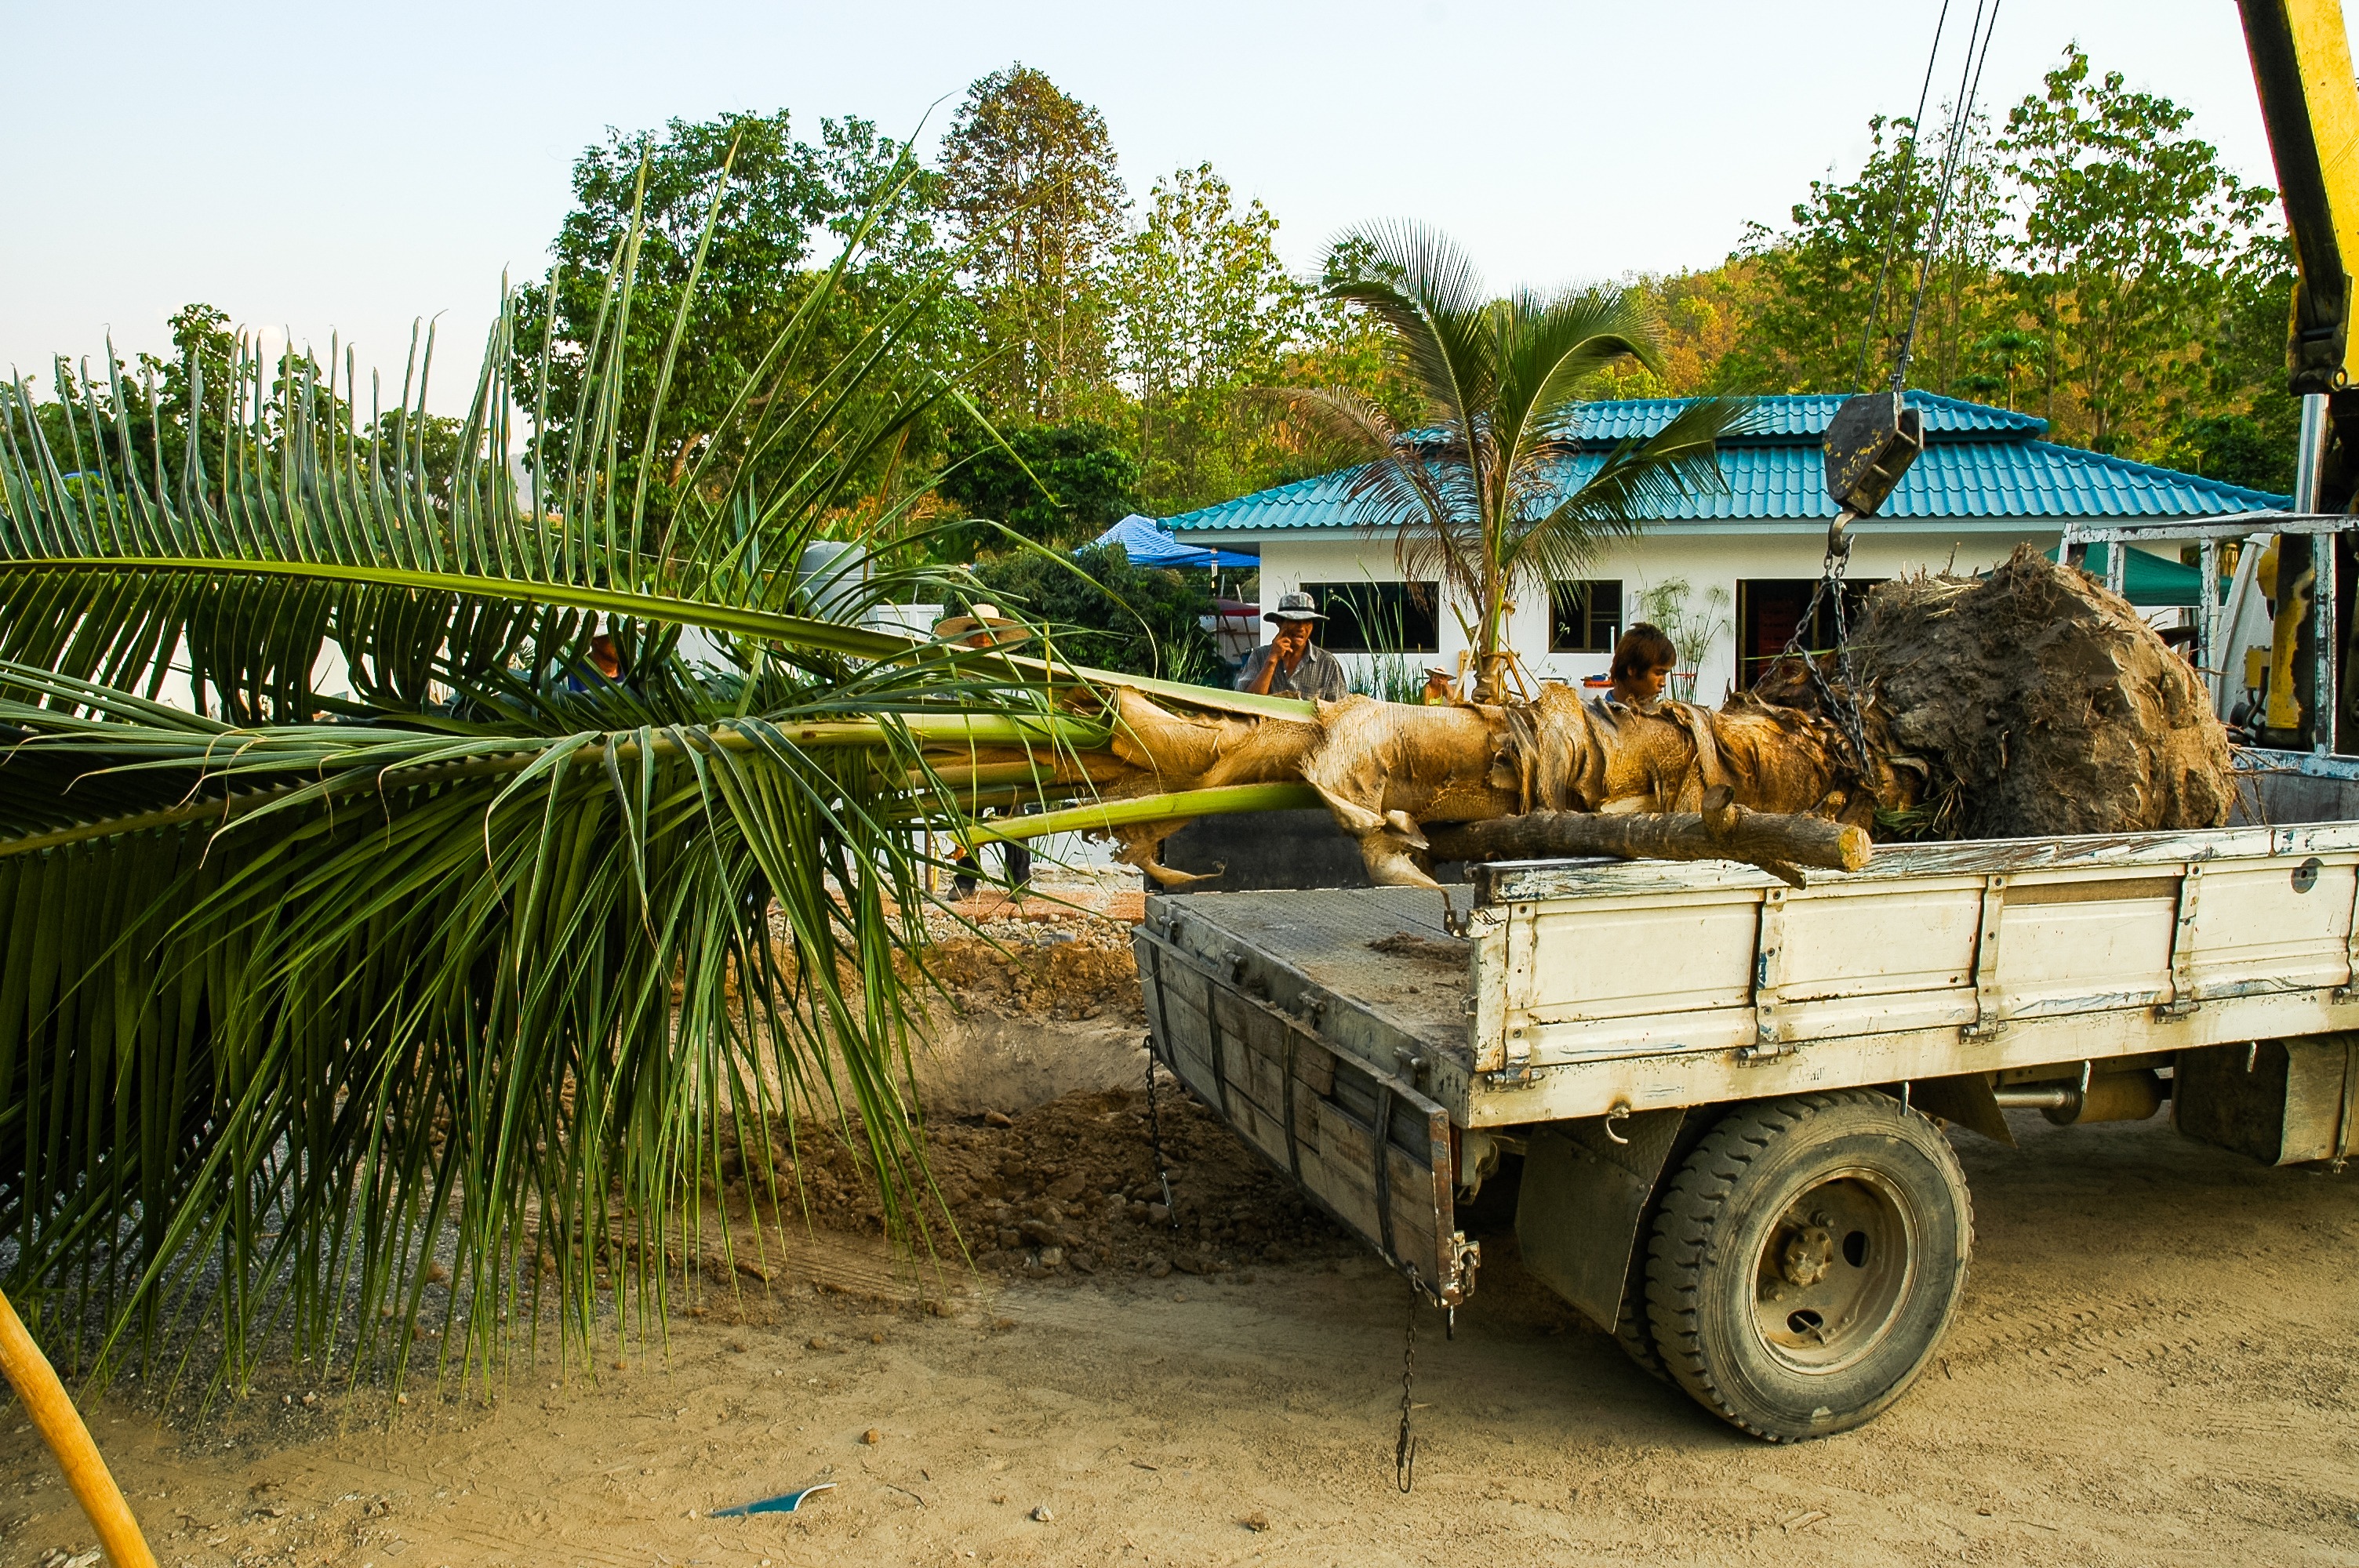
transport, vehicle, palm, agriculture, trailers, coconut tree, arecales, truck mounted crane